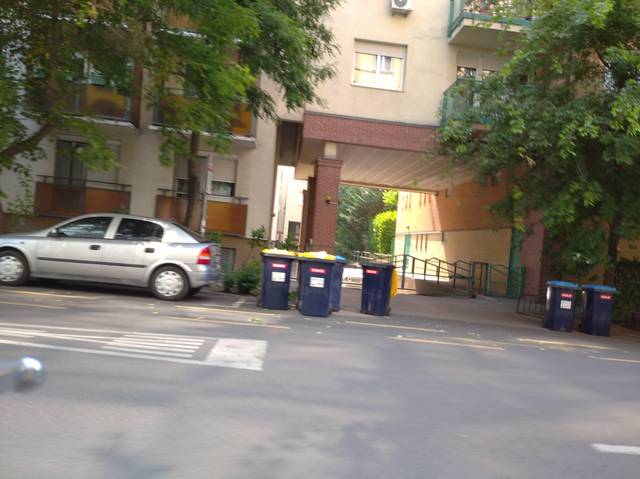
Region: Hungary
Coordinates: 47.52, 19.063